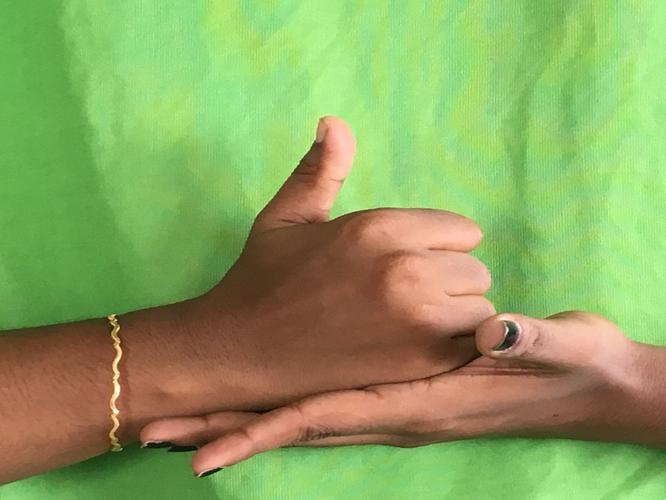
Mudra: Shivalinga
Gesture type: double_hand